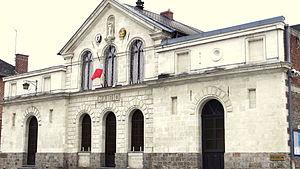
La Mairie de Maing
Maing est une commune française située dans le département du Nord, en région Hauts-de-France.
Jean-Baptiste Bernard, né le 20 novembre 1801 à Lille et mort à Valenciennes le 12 septembre 1856, est un architecte et professeur aux écoles académiques de Valenciennes.